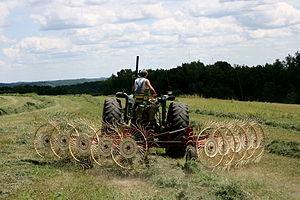
Un andaineur, râteau-andaineur ou une andaineuse, est une machine agricole qui sert à mettre en andain, à andainer, le foin, l'herbe à ensilage, les fanes, ou des débris végétaux la paille. L'utilisation de cette machine remonte à l'époque des débuts de la mécanisation agricole pendant la seconde révolution industrielle. L'andaineur était alors tracté par les animaux de trait. Aujourd'hui il est généralement entraîné par un tracteur agricole. La mise en andains s'appelle l'andainage.
L'andain est une bande continue de fourrage, de paille ou d'autres matériaux déposée au sol. Il peut s'agir de fourrage après le passage d'une faucheuse ou d'un andaineur, de paille après le passage de la moissonneuse, de déchets organiques destinés à être compostés, de branchages, d'andain de neige, etc.